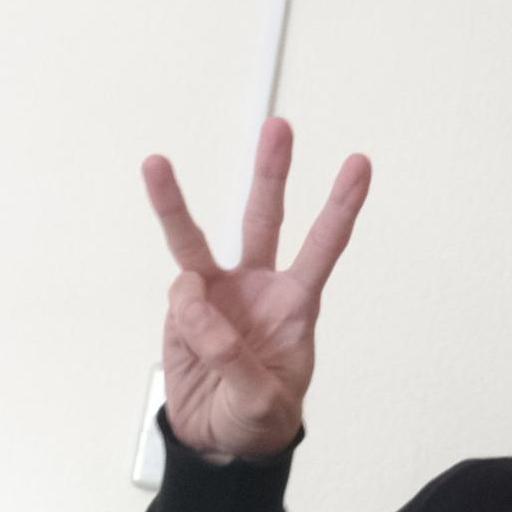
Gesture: three